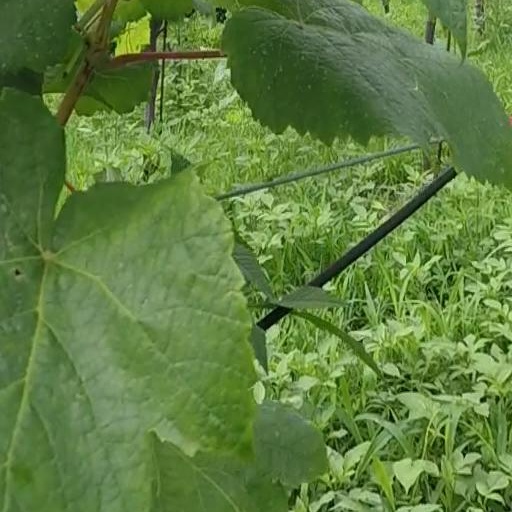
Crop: grape